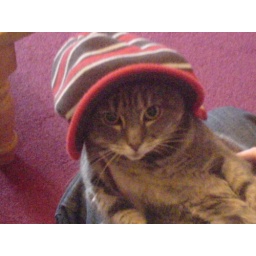
cat in a hat